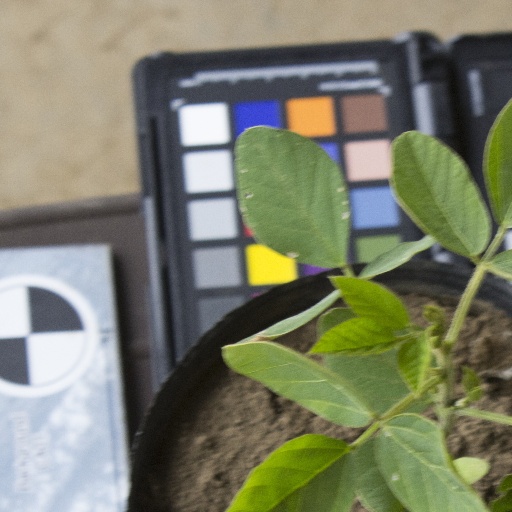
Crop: soybean